Urbicius (monk)

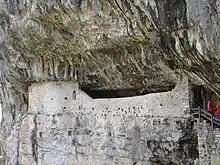

Urbicius (Urbitius, Urbez, Urbex, Urbiz, Urbice; died c. 805) was a French monk, now a Catholic saint. He was captured by Saracens, escaped, and became a hermit in the Pyrenees, in Aragon. His feast day is 15 December. The Sanctuary of San Úrbez, Huesca, is named after him.